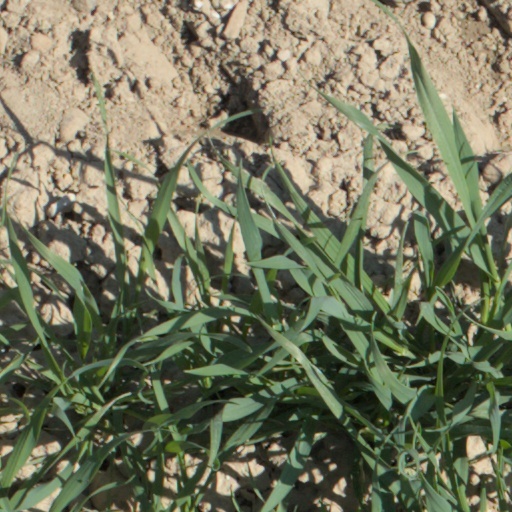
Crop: wheat